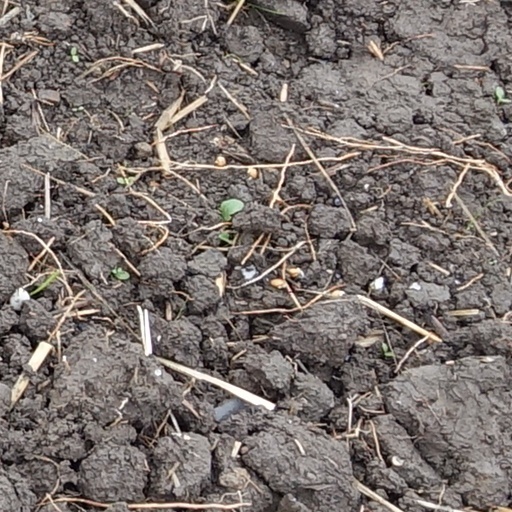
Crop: wheat